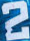
Number: 2